Shiji

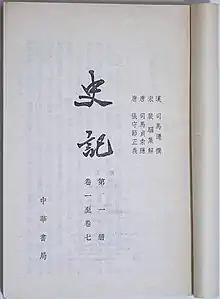
1982 printed edition by the Zhonghua Book Company

The Shiji ("Historical Records"), also known as Records of the Grand Historian or The Grand Scribe's Records, is a Chinese historical text that is the first of the Twenty-Four Histories of imperial China. It was written during the late 2nd and early 1st centuries BC by the Han dynasty historian Sima Qian, building upon work begun by his father Sima Tan. The work covers a 2,500-year period from the age of the legendary Yellow Emperor to the reign of Emperor Wu of Han in the author's own time, and describes the world as it was known to the Chinese of the Western Han dynasty.